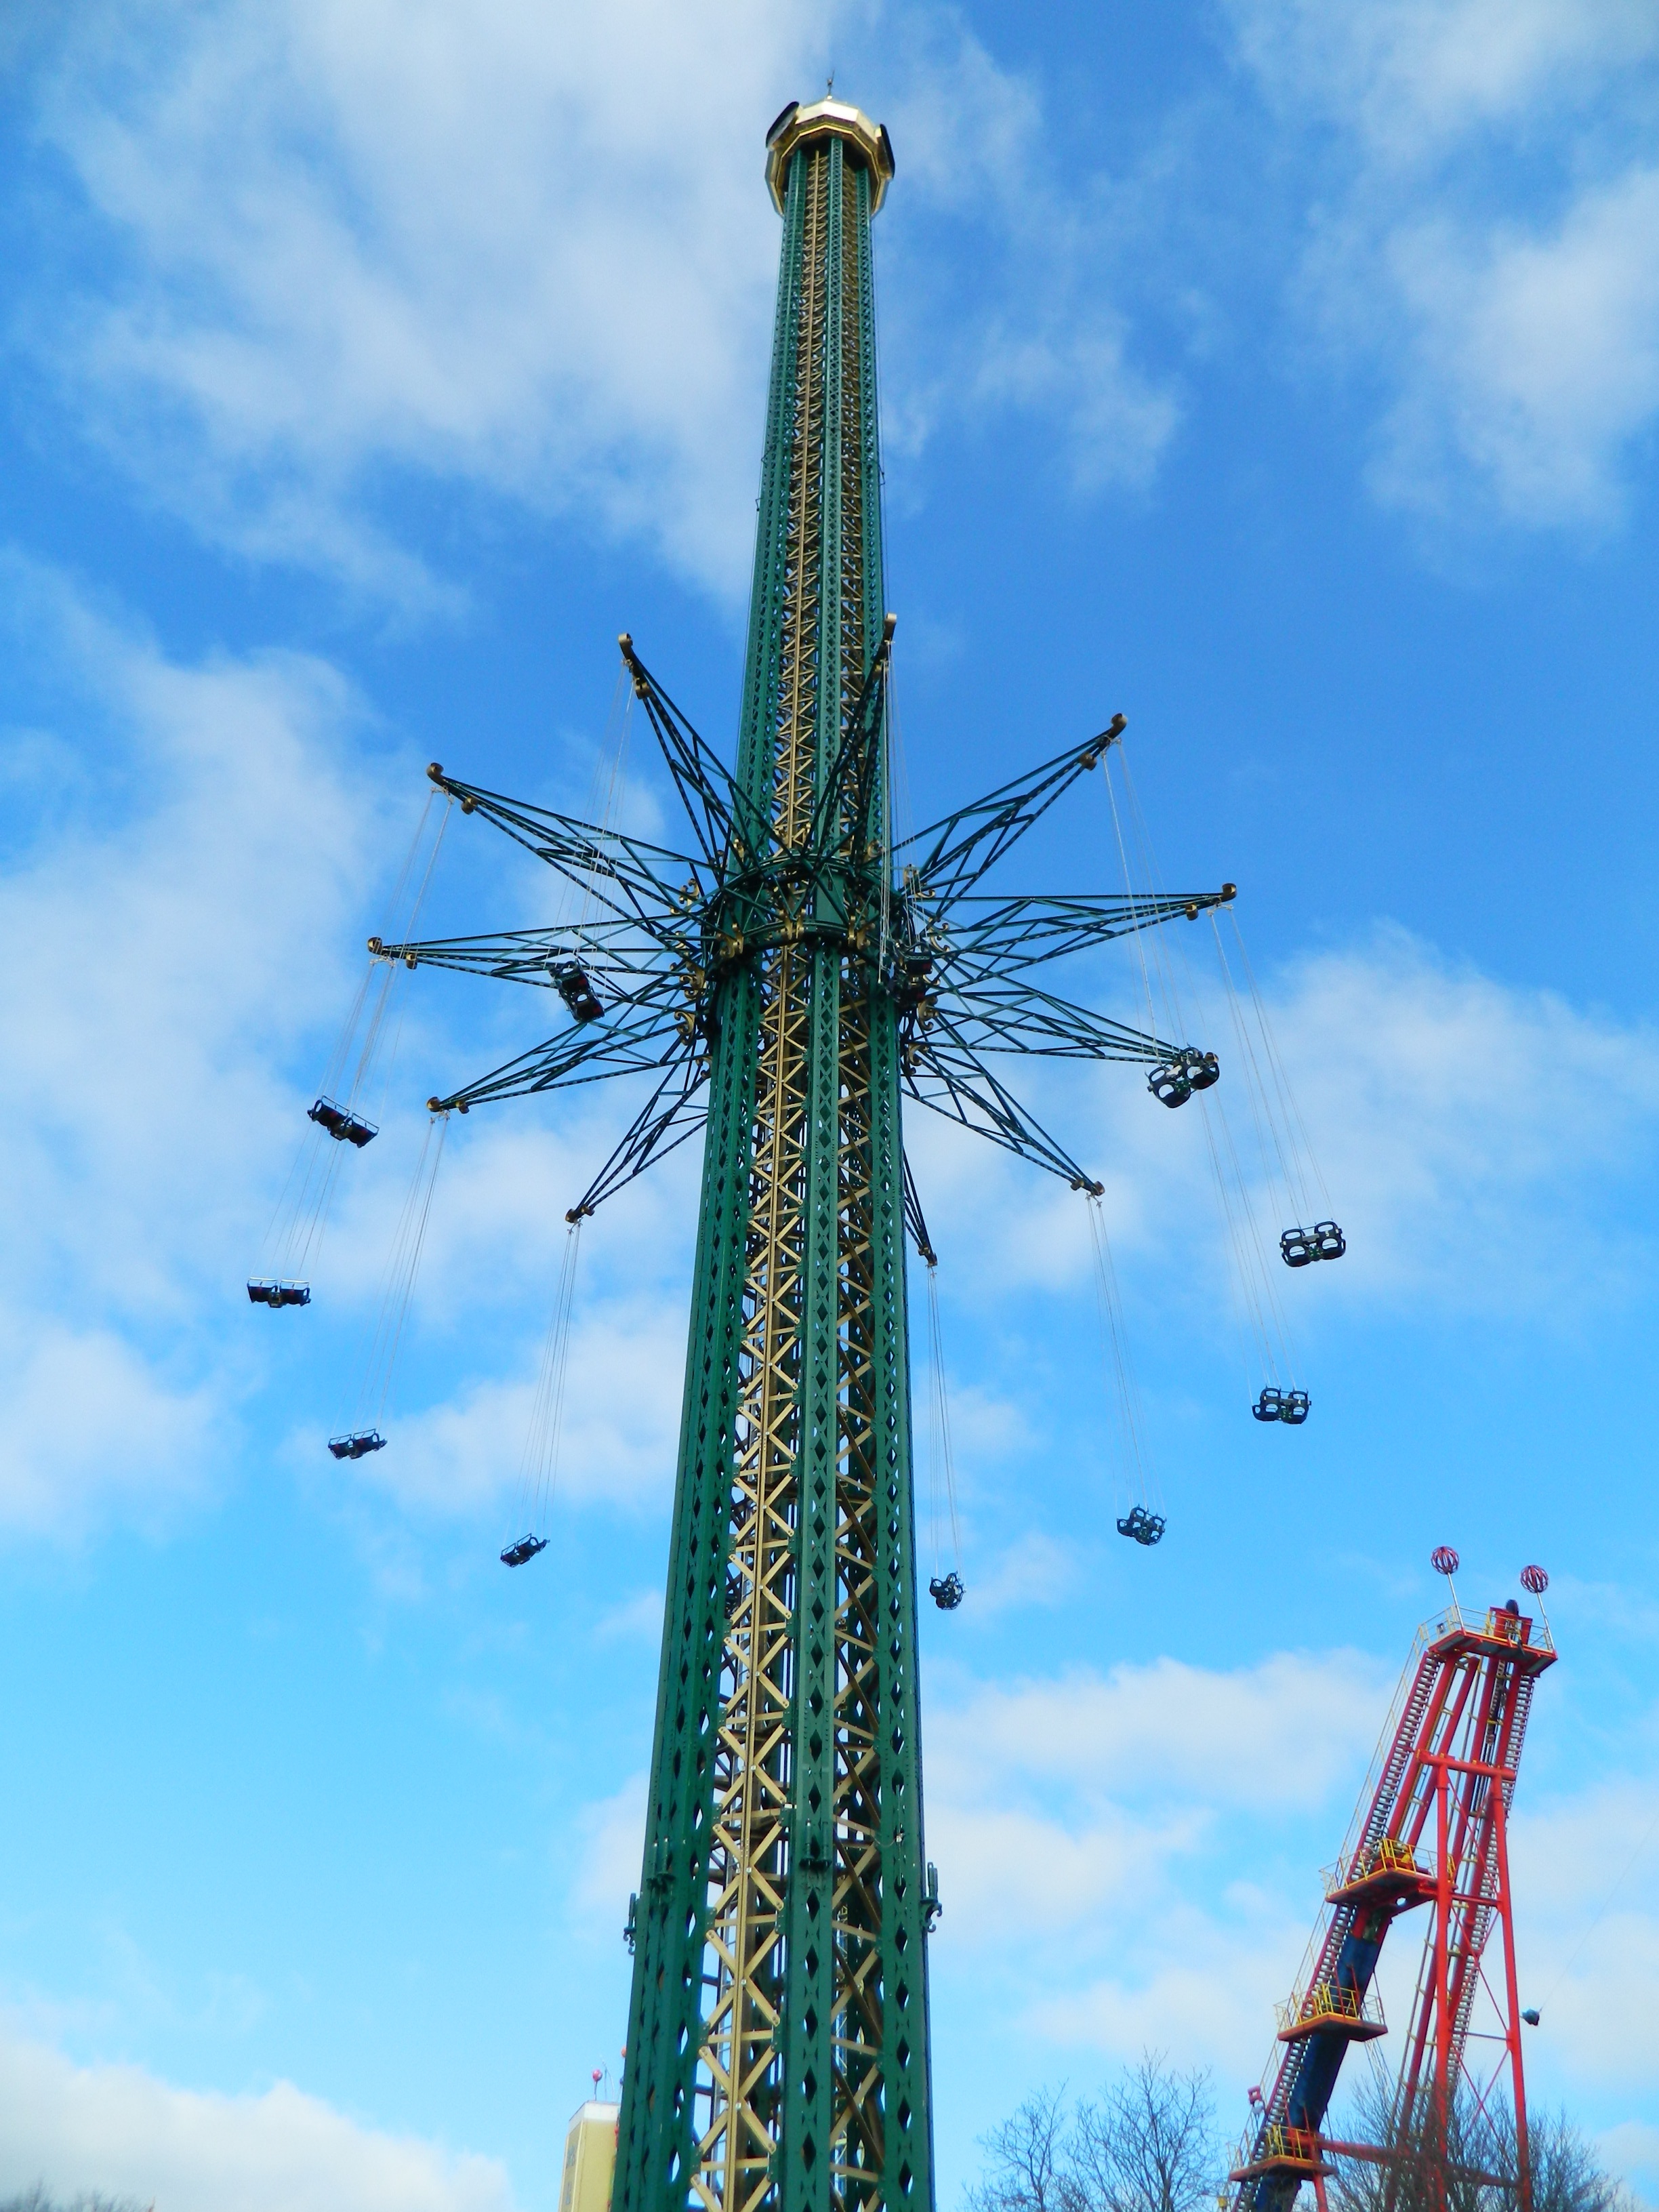
sky, chain, seat, windmill, wind, tower, mast, carousel, machine, height, mill, spin, highest, prater, 139 meters